Bioirrigation

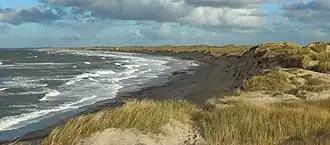
Coastal environment

Bioirrigation is a main component in element cycling. Some of these elements include: Magnesium, Nitrogen, Calcium, Strontium, Molybdenum, and Uranium. Other elements are only displaced at certain steps in the bioirrigation process. Aluminium, Iron, Cobalt, Copper, Zinc, and Cerium are all affected at the start of the process, when the larvae begins to dig into the sediment. While Manganese, Nickel, Arsenic, Cadmium and Caesium were all mobilized slightly after the burrowing process.